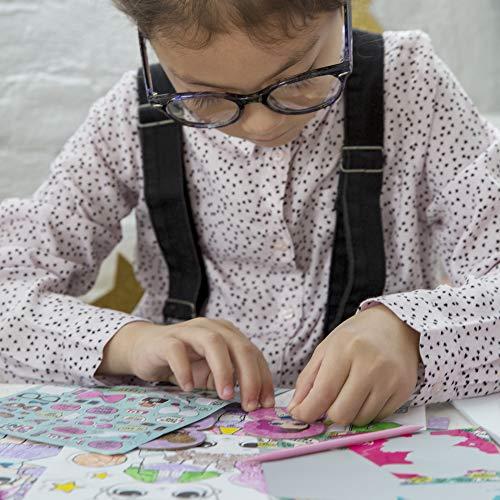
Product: LOL Surprise Fashion Tape Dress by Horizon Group USA
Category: Toys & Games | Arts & Crafts | Craft Kits
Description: Express your fashion sense: become a fashion designer to your favorite L.O.L Surprise Dolls.
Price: $6.99
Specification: ProductDimensions:11.9x2.1x9inches|ItemWeight:6.4ounces|ShippingWeight:6.4ounces(Viewshippingratesandpolicies)|ASIN:B07RB7M1HM|Itemmodelnumber:84653|Manufacturerrecommendedage:6yearsandup